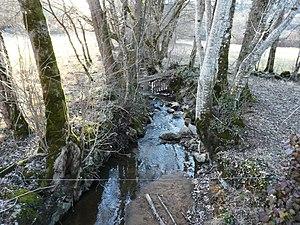
La Couze en aval de la passerelle du GR 46 au lieu-dit Couze, Noailles, Corrèze, France. Vue prise en direction de l'amont.
Noailles est une commune française située dans le département de la Corrèze en région Nouvelle-Aquitaine.